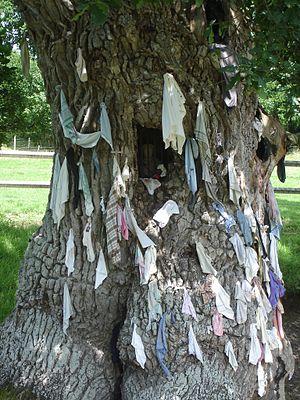
La source de saint Méen est une source réputée miraculeuse, conduisant à un rituel de guérison des maladies de peau pratiqué dans la commune du Pré-d’Auge dans le Calvados, en Normandie. Cette pratique implique également un chêne « à loques ». Ils rappellent la légende de saint Méen. Le lieu de la pratique est privé et est entretenu de génération en génération par la famille propriétaire. C’est également un site classé du Calvados.